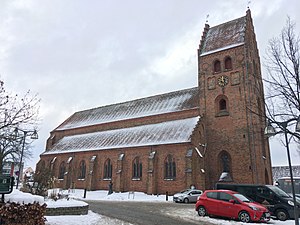
Arkitektur i Danmark / Middelalderen / Gotik
Sankt Peders Kirke i Næstved (1375)
Sankt Peders Kirke i Næstved med sne på
Arkitektur i Danmark stammer fra vikingetiden, hvor adskillige arkæologiske fund bevidner om forskellige bebyggelser. Den blev for alvor etableret i middelalderen, hvor romanske og herefter gotiske kirker og domkirker blev opført i hele landet. Det var i denne periode at mursten blev det foretrukne byggemateriale, da Danmark ikke har store sten-ressourcer til at bygge med. Dette gjaldt ikke bare for kirker, men også for fæstninger og borge.